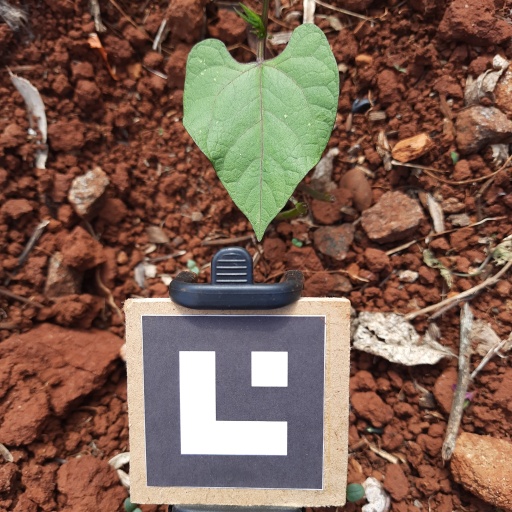
Observations: wavy surface, no eating holes, under sunlight